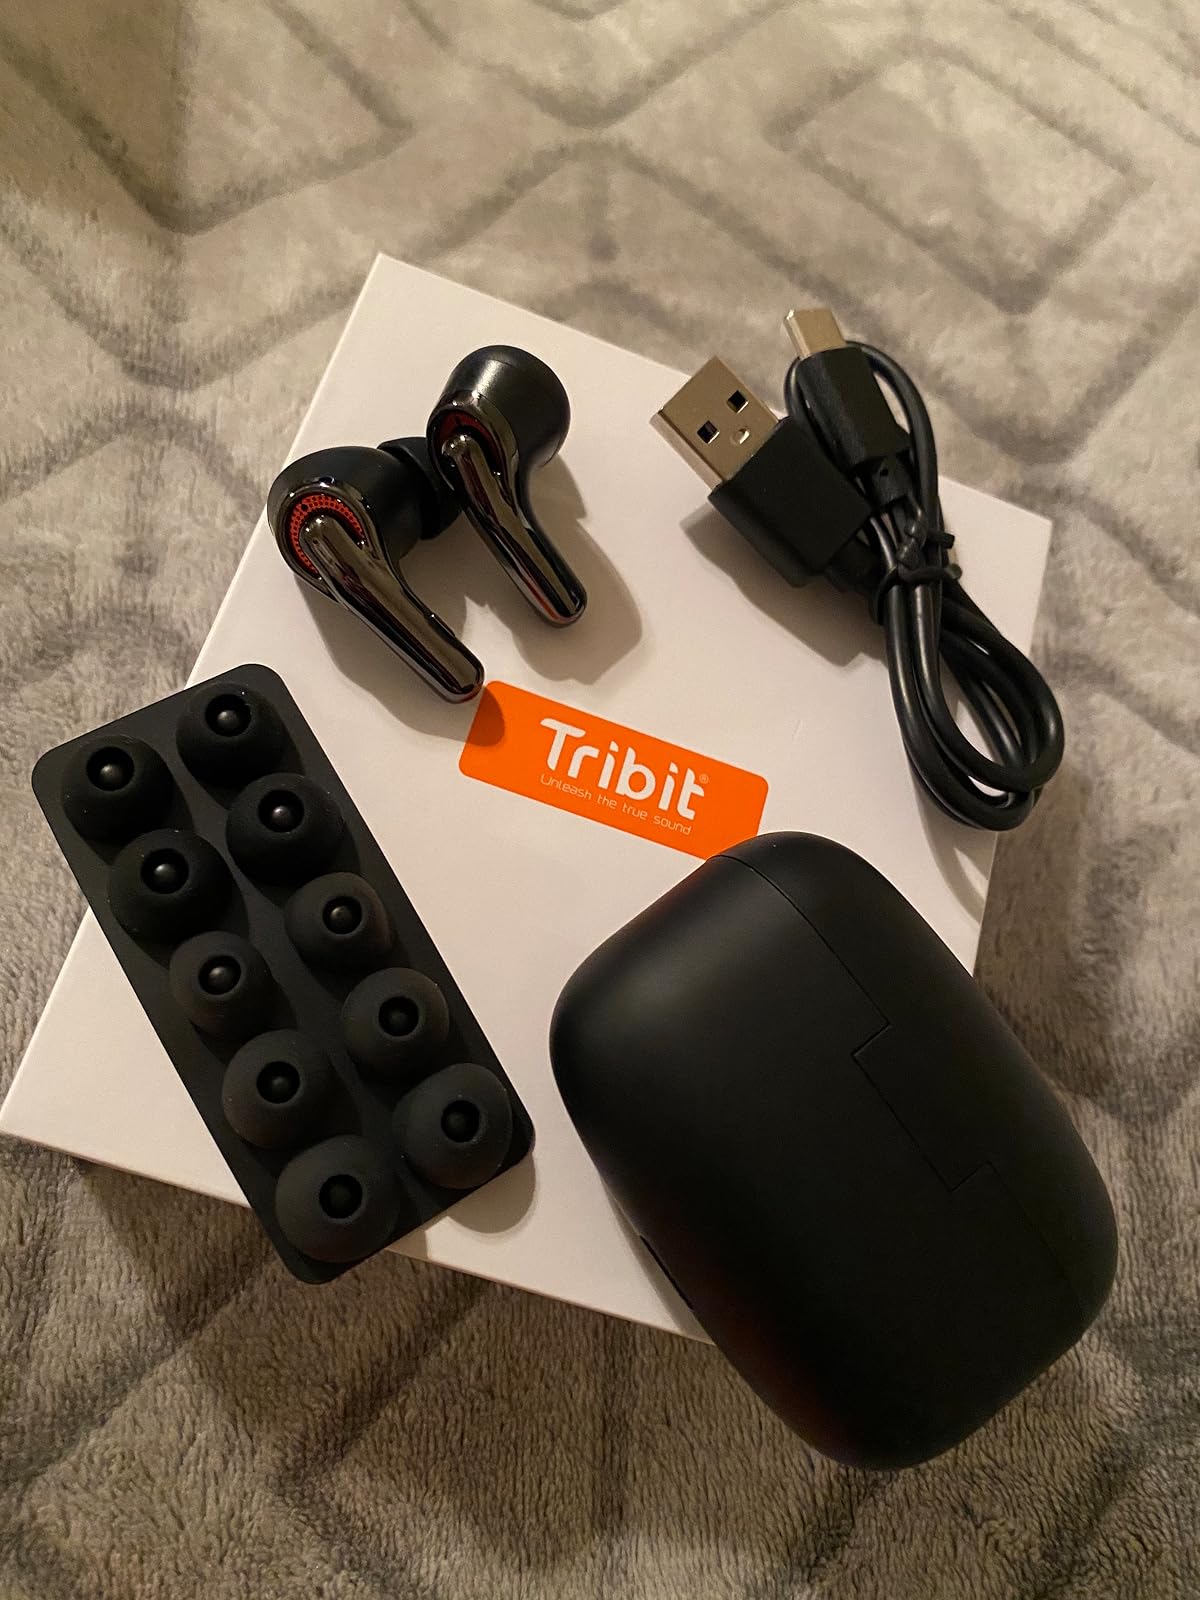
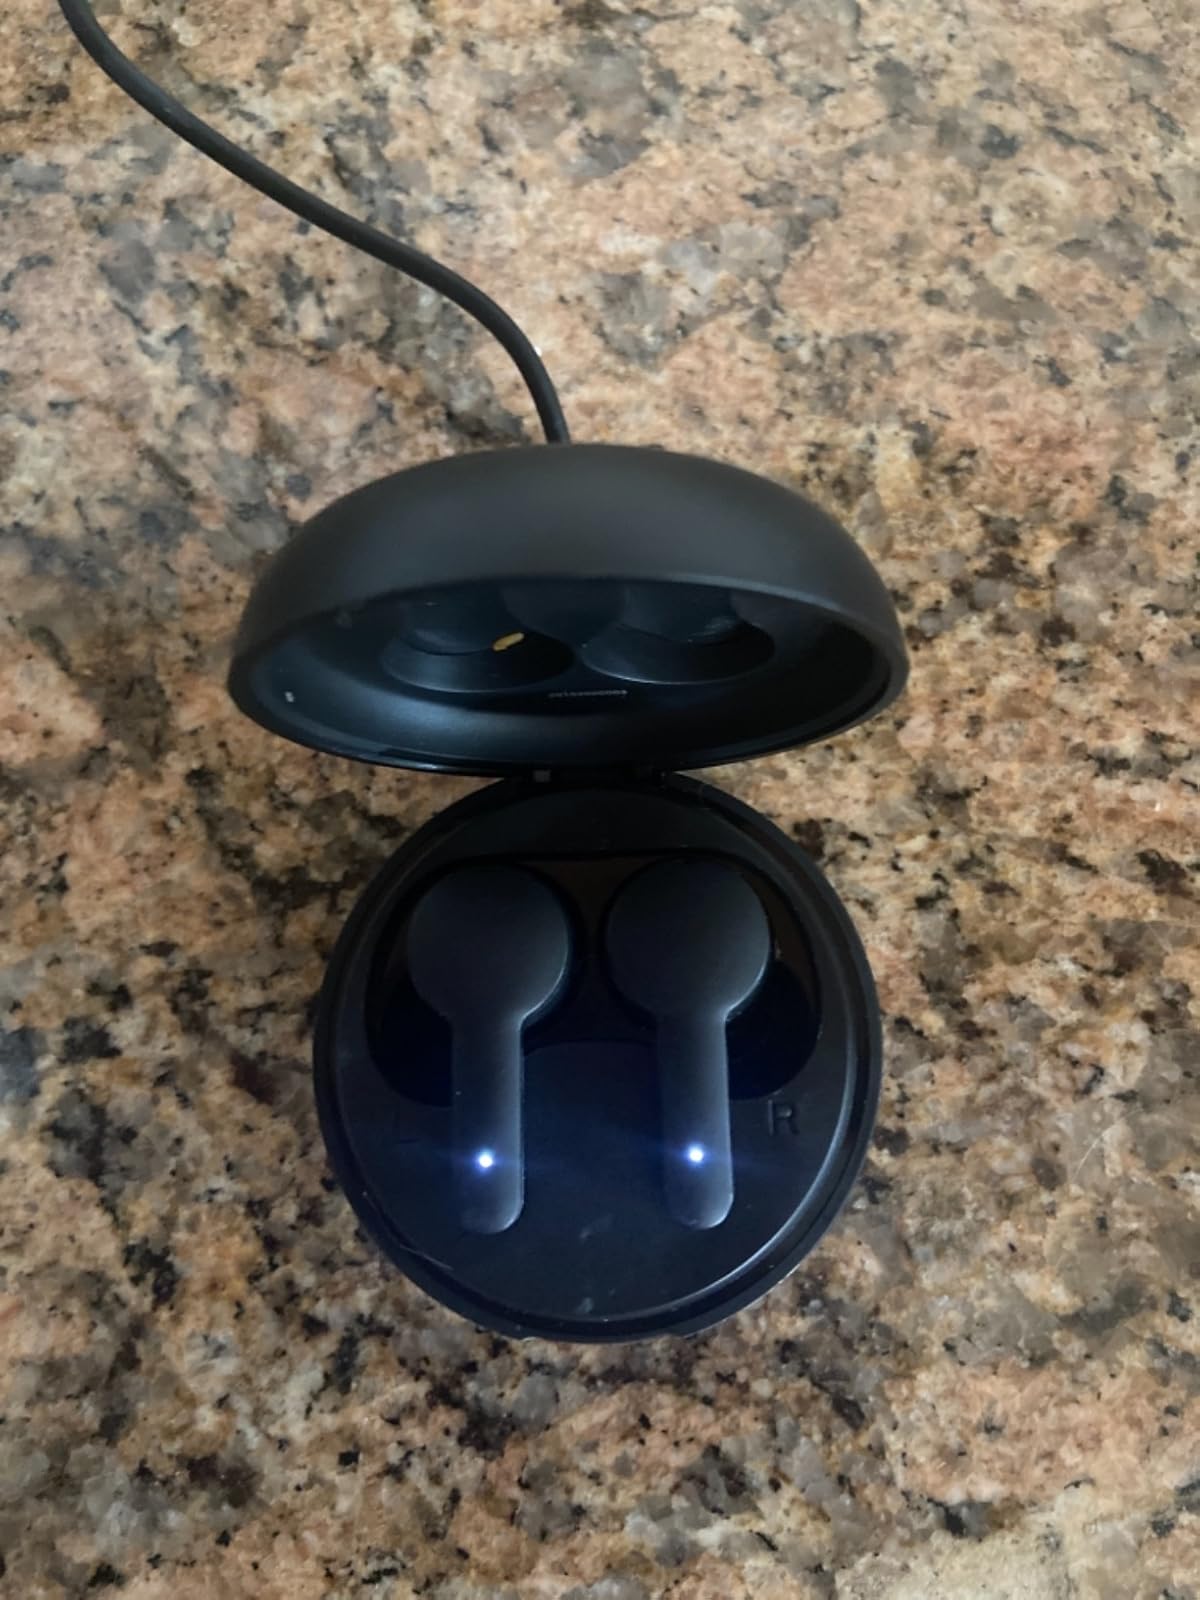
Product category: earbuds
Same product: no